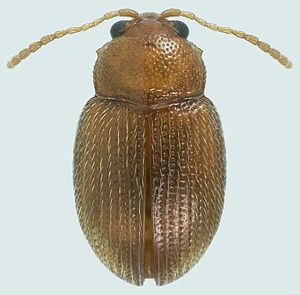
Epitrix hirtipennis est une espèce d'insectes coléoptères de la famille des Chrysomelidae, originaire d'Amérique du Nord et d'Amérique centrale.